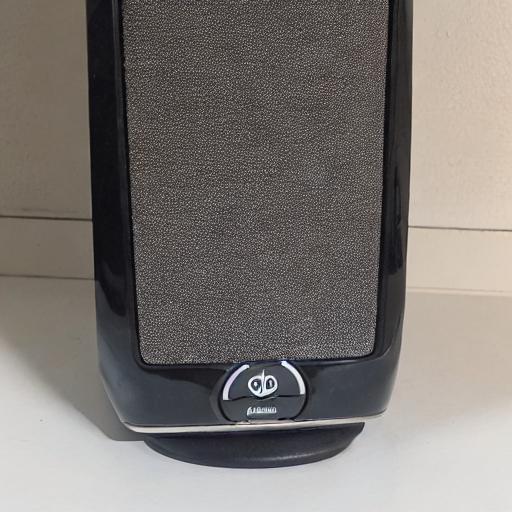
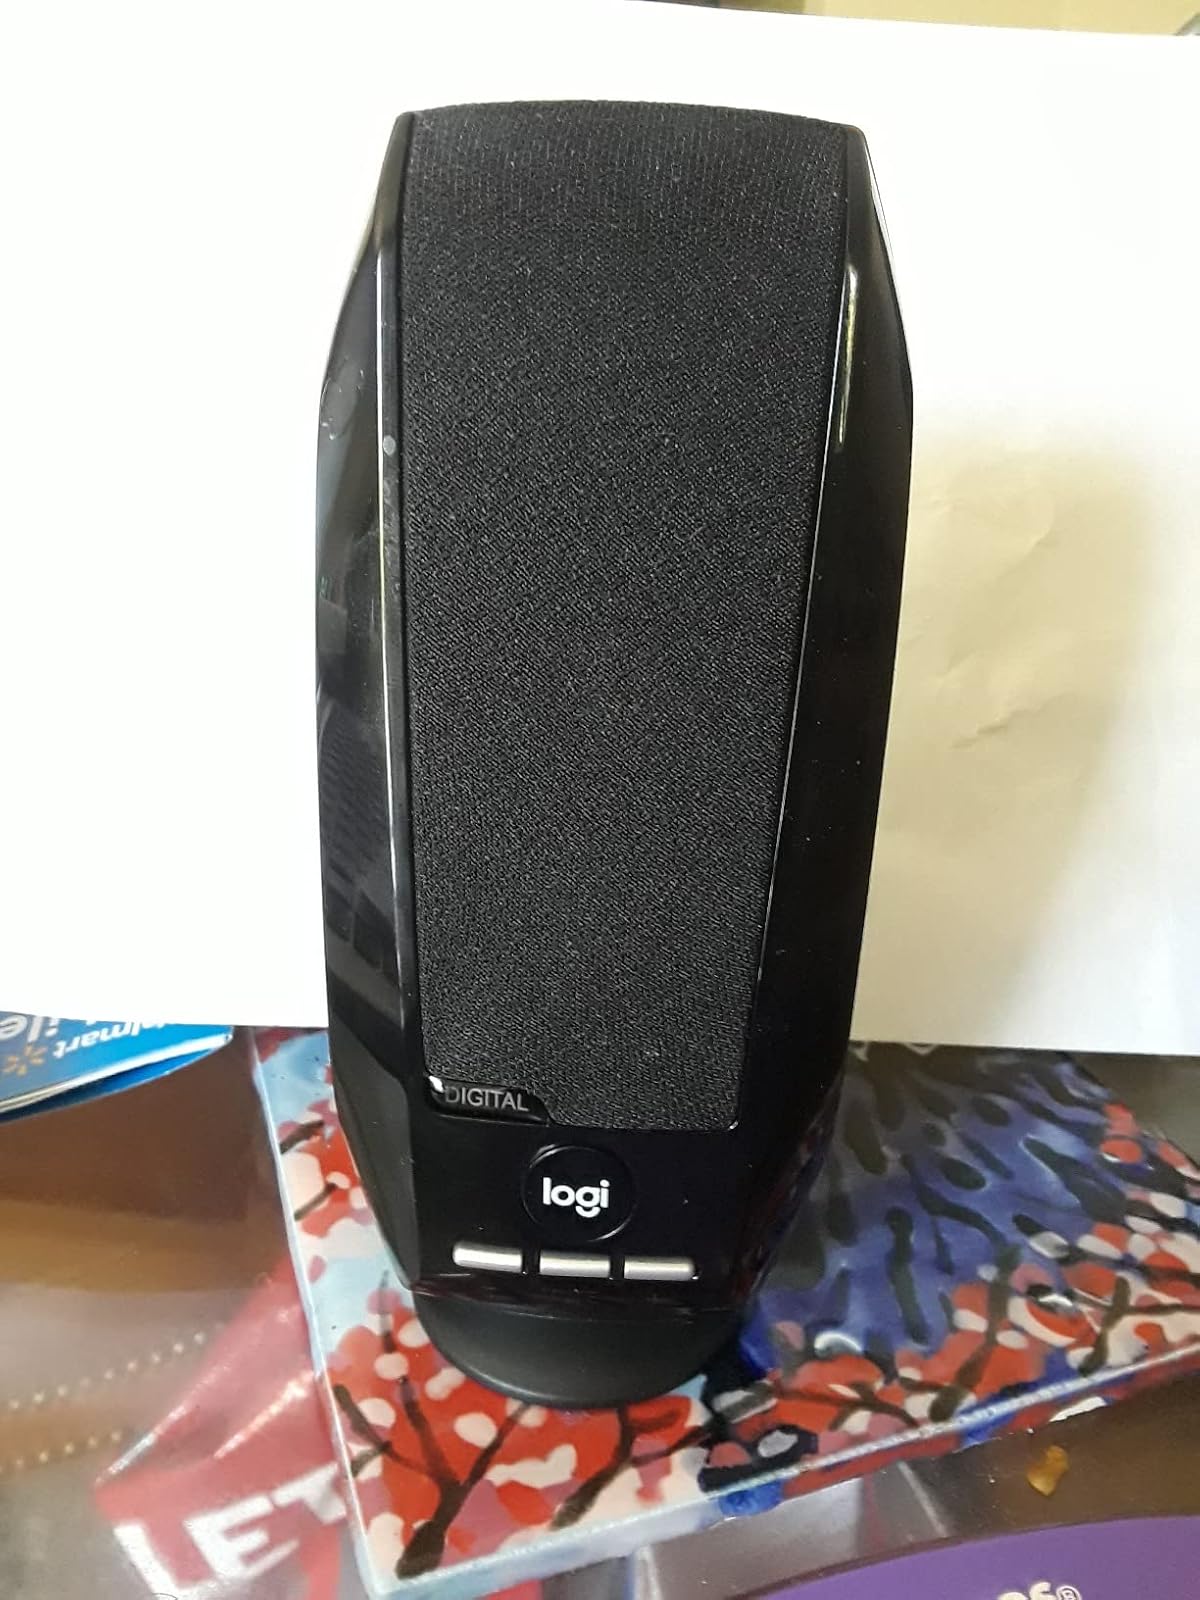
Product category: speaker
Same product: no